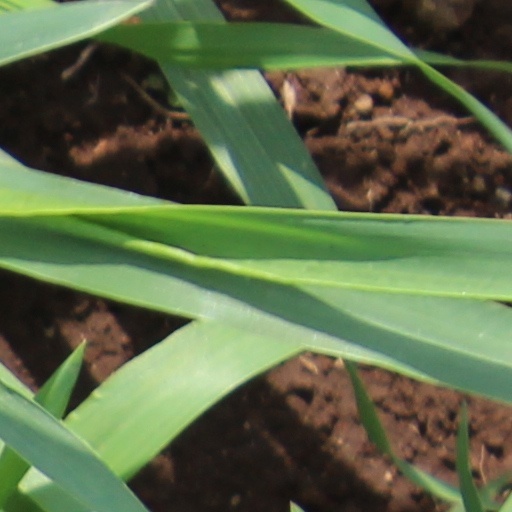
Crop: wheat